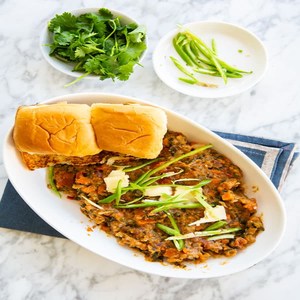
Dish: pavbhaji